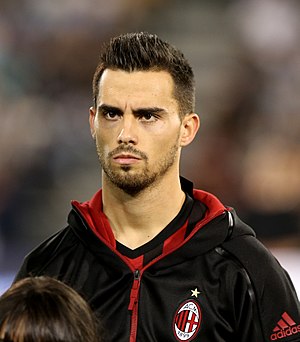
Suso
Jesús Joaquín Fernández Sáez de la Torre, eller bare kaldt Suso, er en spansk fodboldspiller, der spiller for AC Milan.